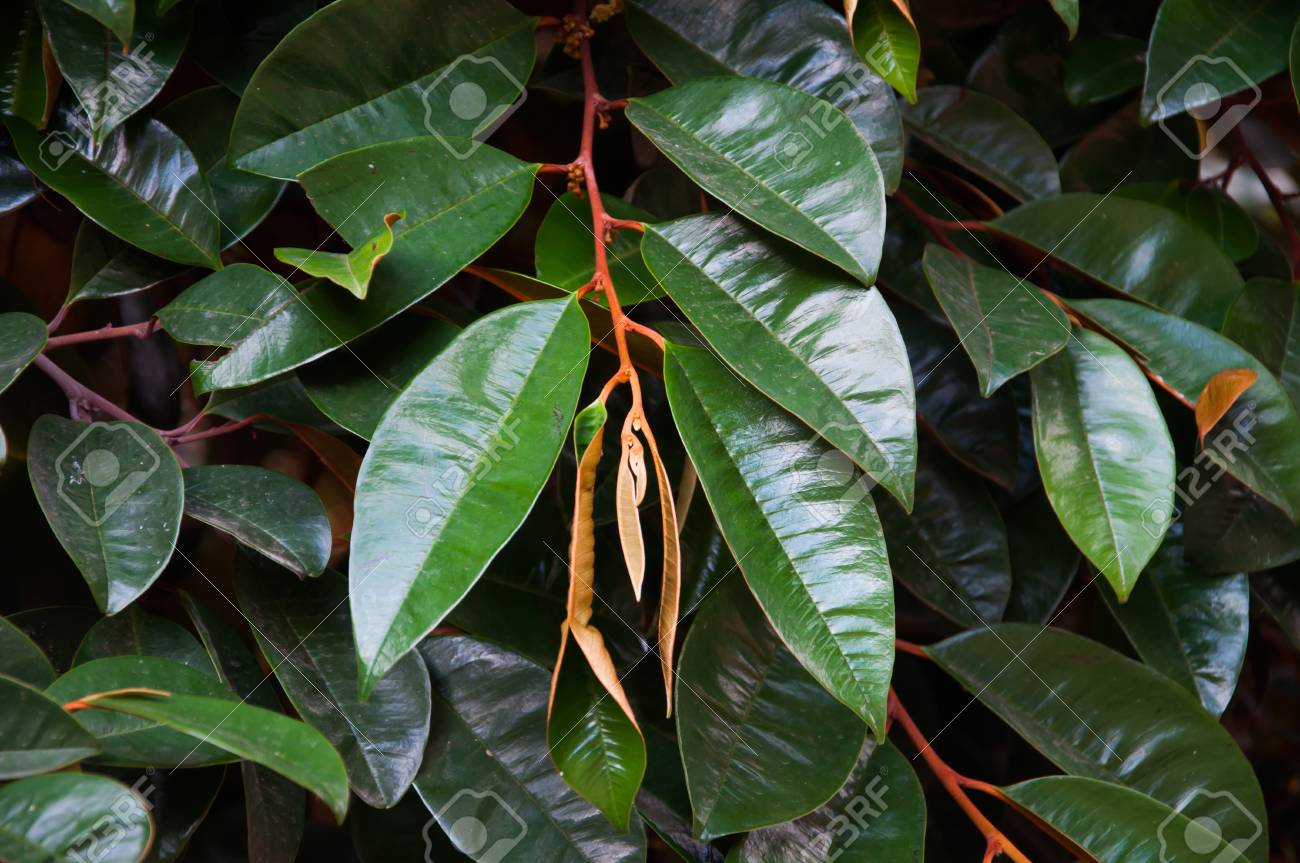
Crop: apple
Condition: healthy